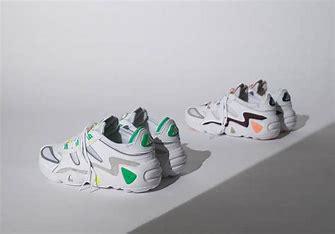
Brand: Adidas
Model: FYW S 97